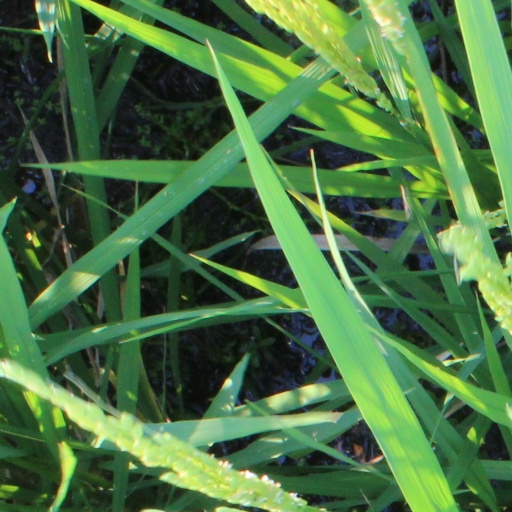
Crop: rice